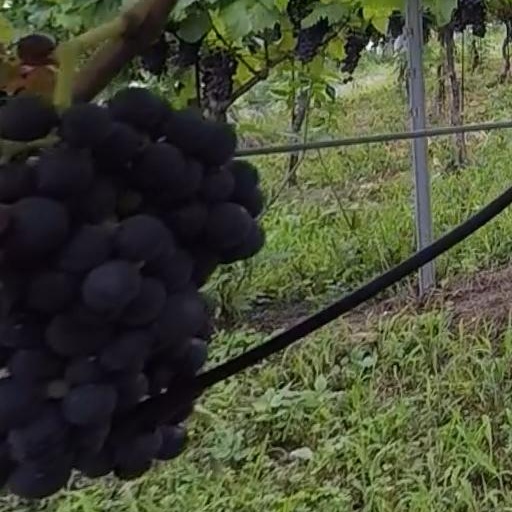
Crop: grape